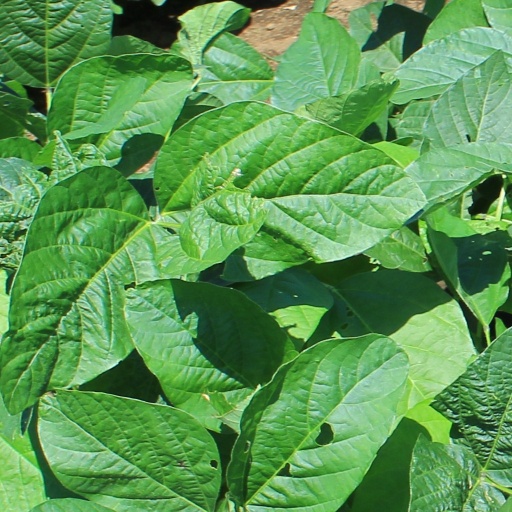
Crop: soybean